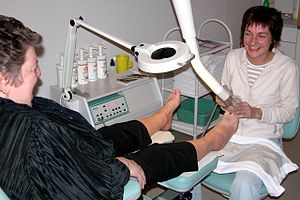
Fodterapeut
Fodterapeut og hendes patient
Fodterapeut og statsautoriseret fodterapeut er beskyttede titler, som dækker over en sundhedsperson, som har gemmemgået en statskontrolleret uddannelse og har fået autorisation til at udføre behandling af fødder samt foretage kvalificeret rådgivning om fodpleje og -behandling.